The Death of Dido

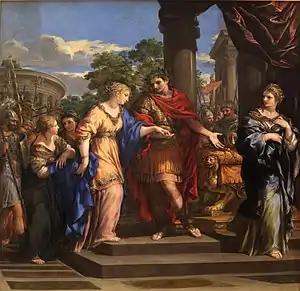
Pietro da Cortona, "Caesar Giving Cleopatra the Throne of Egypt", 1637–1643, Musée des beaux-arts (Lyon).

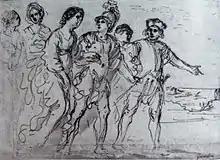
Guercino, "Study of 'Abduction of Helen' by Guido Reni", c.1630, Staatliche Graphische Sammlung, Munich

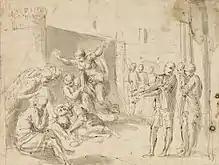
The drawing by Annibale Carracci

According to this alternative account, the idea that both the original and copy of "Abduction" and Guercino's work were pendants to each other and sending messages to Maria de' Medici only originated later, probably after her death in 1642. and Spada's choice of the death of Dido did not have any deeper meaning or allusion but was simply a motif fashionable at the time (in Bologna alone Annibale Carracci was already painting a work on the subject in Palazzo Zambeccari and students of his school another in Palazzo Fava). At most, it was a motif featuring a queen chosen for a work for a queen. In this scheme Helen – carried far from Sparta – alluded to Maria's exile, whilst Dido's suicide referred to Maria's fall and (after 1642) to her death.